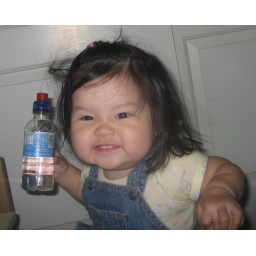
This was taken by Anna, probably shortly before getting a bottle of water to the solar plexus.